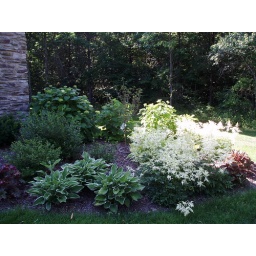
Our front flower beds have come in beautifully